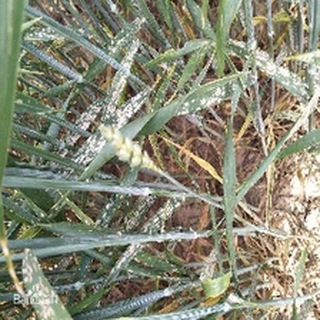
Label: wheat_mildew